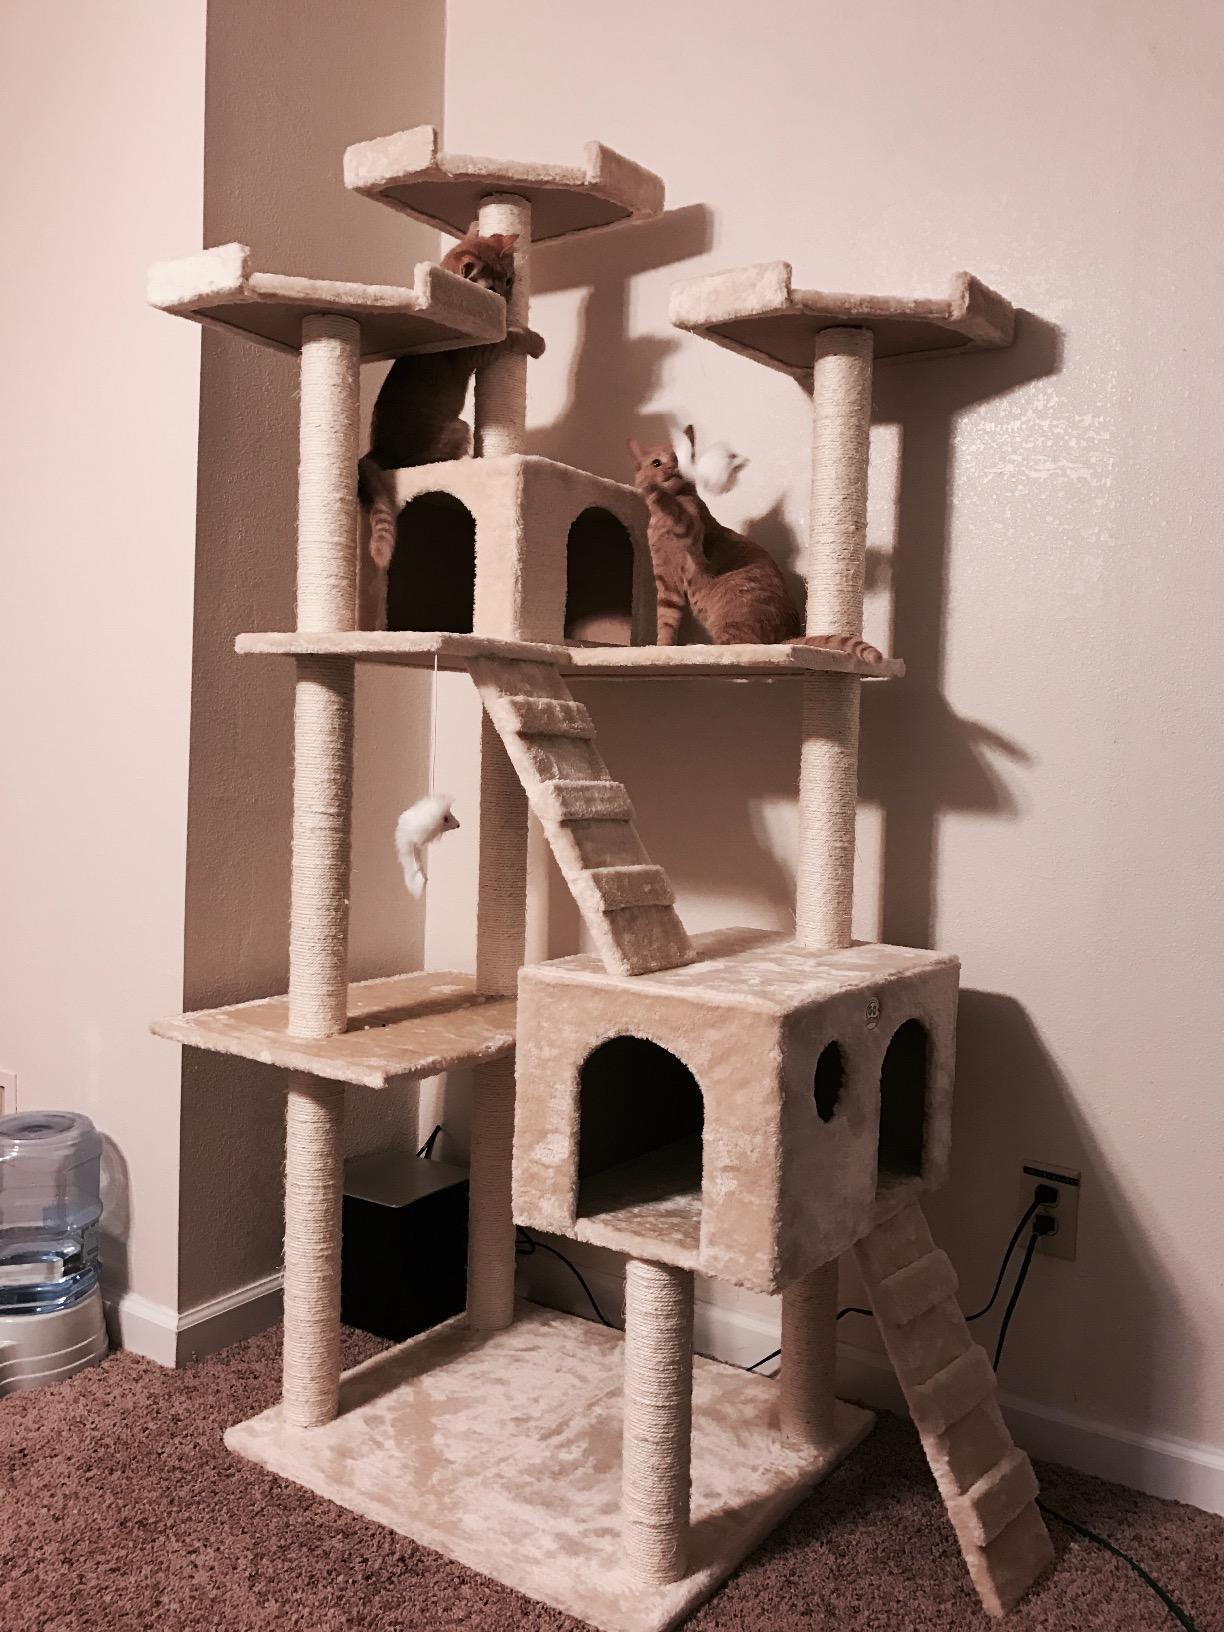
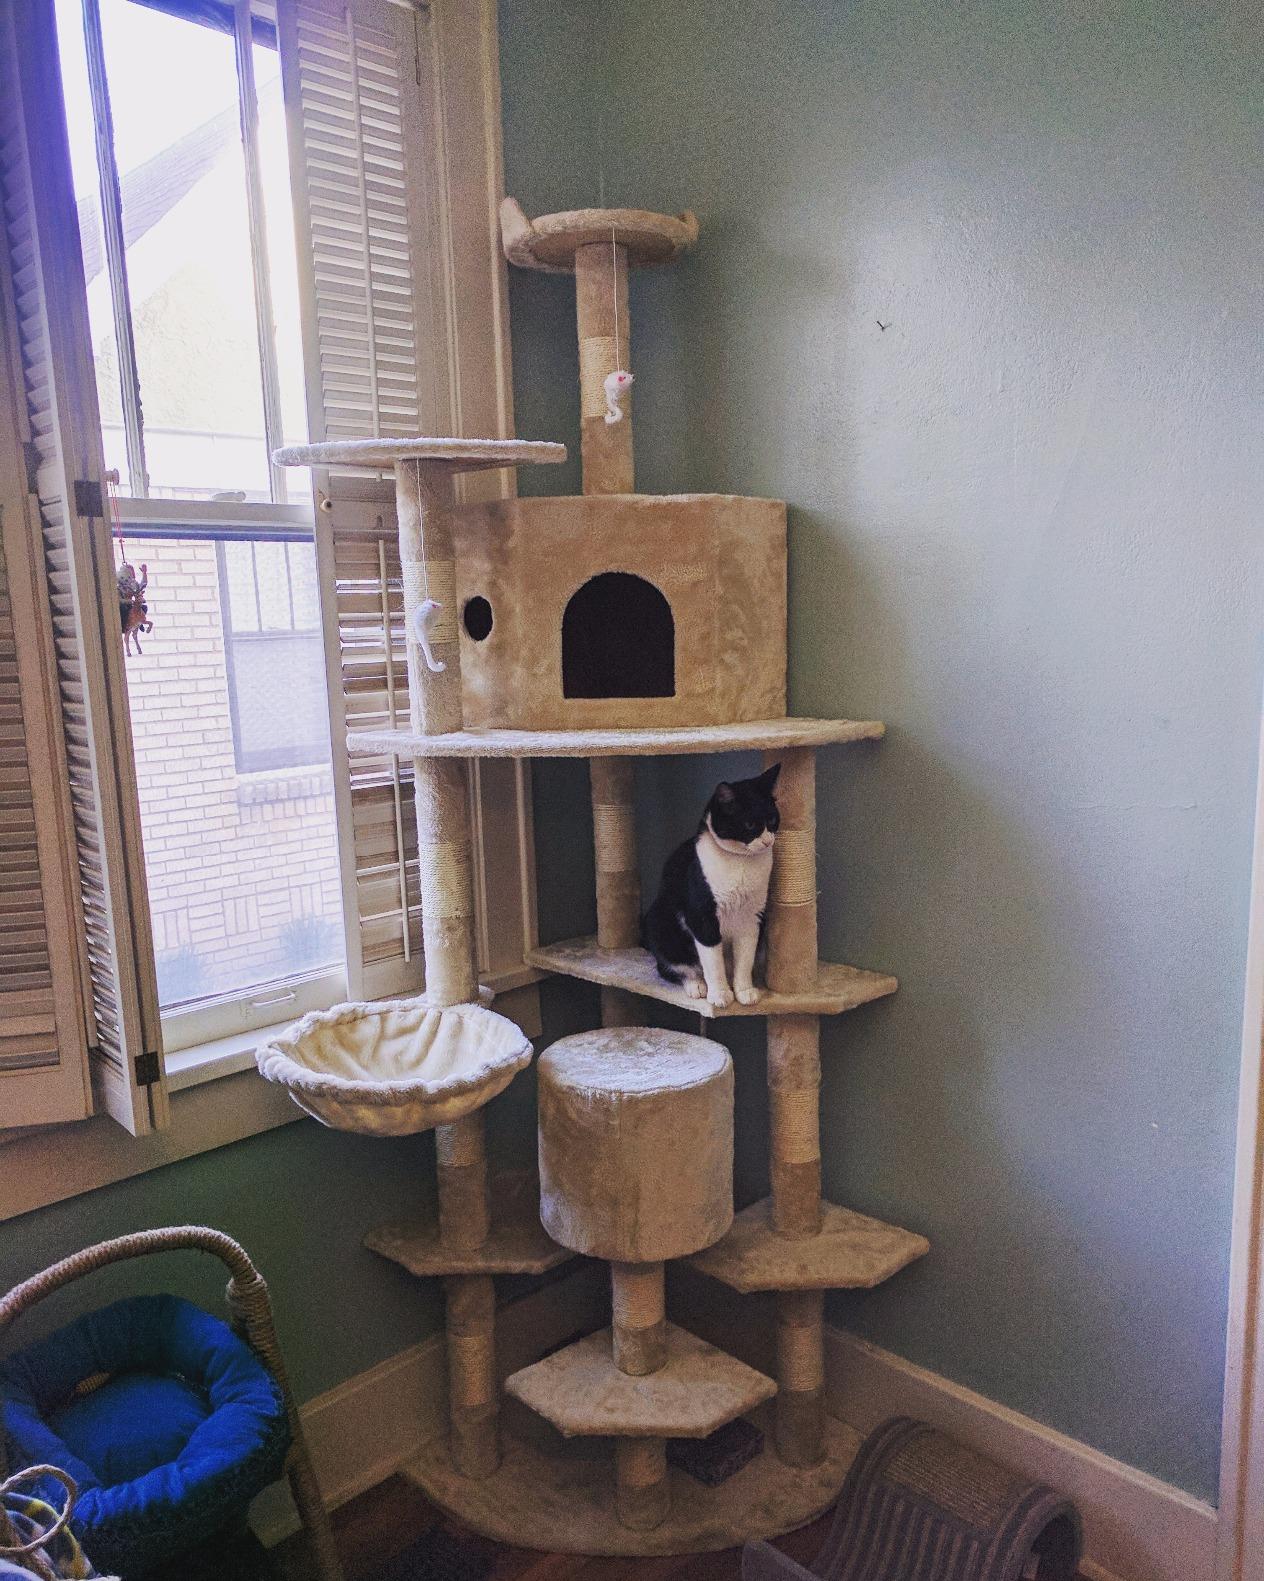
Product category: items_cat tree
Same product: no